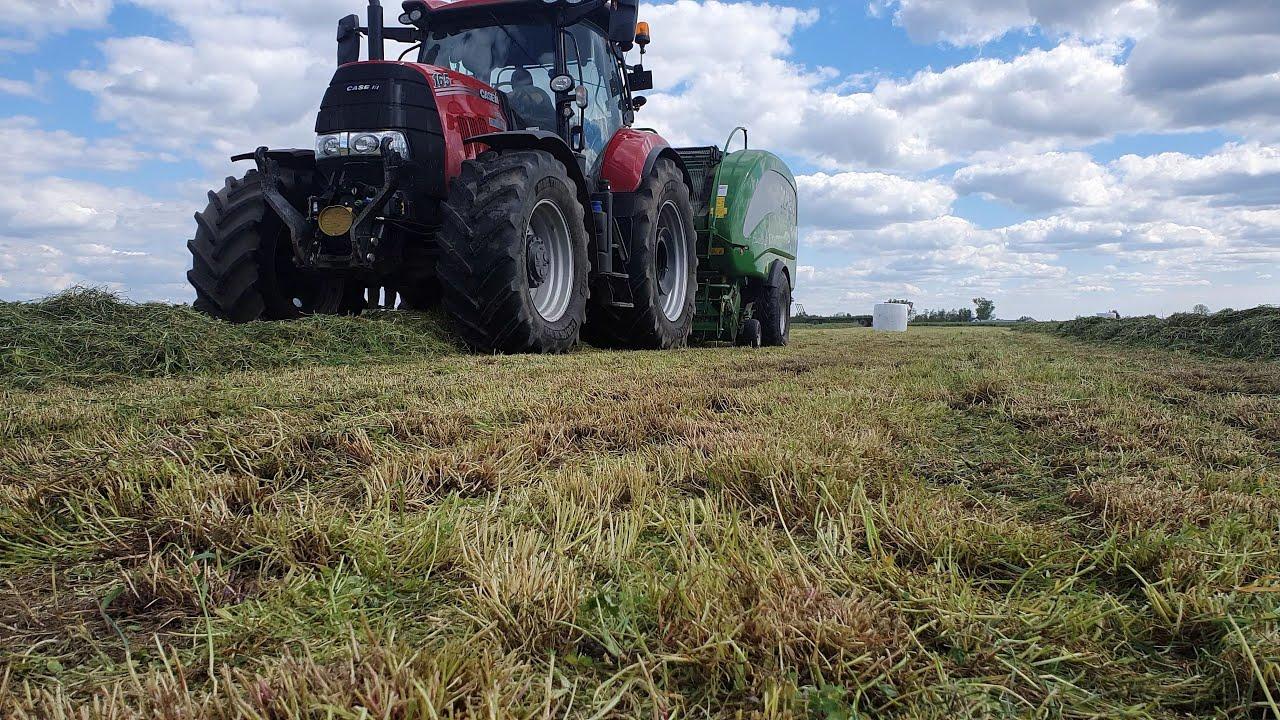
Mkulima anatumia trekta kufyeka nyasi shambani na kuzikusanya, ni maandalizi kwa ajili ya kulimwa na kupandwa mbegu. Mashine za kilimo hutumika katika kupanda mazao, kupalilia, kulimia, kuvuna pamoja na kumwagilia.